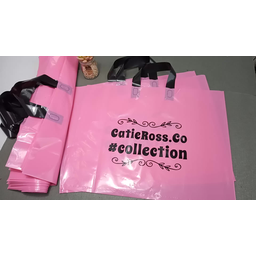
Label: plastic